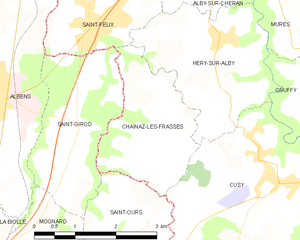
Carte des communes françaises Chainaz-les-Frasses